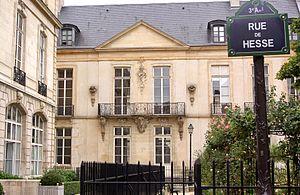
L'Hôtel du Grand Veneur rue de Hesse dans le Marais à Paris
La rue de Hesse est une voie du 3ᵉ arrondissement de Paris, en France.
La Couture Saint-Gervais, Coutures Saint-Gervais ou Cultures Saint-Gervais est un micro quartier à l’est du Marais situé de part et d’autre de la rue de Turenne, à l’est jusqu’à la rue Vieille-du-Temple, à l’ouest jusqu'à la rue des Arquebusiers, qui s'étend, au nord jusqu'aux rues Debelleyme et Saint-Claude, au sud jusqu'aux rues de la Perle, du Parc-Royal et Saint-Gilles.